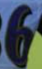
Number: 6